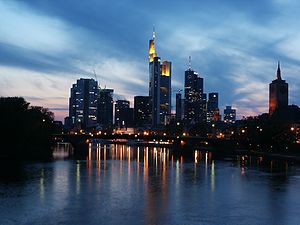
Tysklands økonomiske historie
Frankfurts skyline 2001
Tysklands økonomiske historie udviser store omskiftelser gennem tiden. Økonomi handler grundlæggende om hvordan et land bruger sine ressourcer på at skabe velstand. Før år 1800 var Tyskland i overvejende grad et landbrugsland, men nogle handelscentre. I det 19. århundrede begyndte der en periode med høj økonomisk vækst og modernisering, anført af den tunge industri. I 1900 havde landet den største økonomi i Europa, en faktor som spillede en stor rolle ved dens deltagelse i 1. Verdenskrig og 2. Verdenskrig. Efter ødelæggelserne under 2. Verdenskrig blev Vesttyskland et økonomisk mirakel i 1950'erne og 1960'erne med hjælp fra Marshallplanen. I dag har Tyskland den største økonomi i EU med et BNP på godt 3.000 mia. €.